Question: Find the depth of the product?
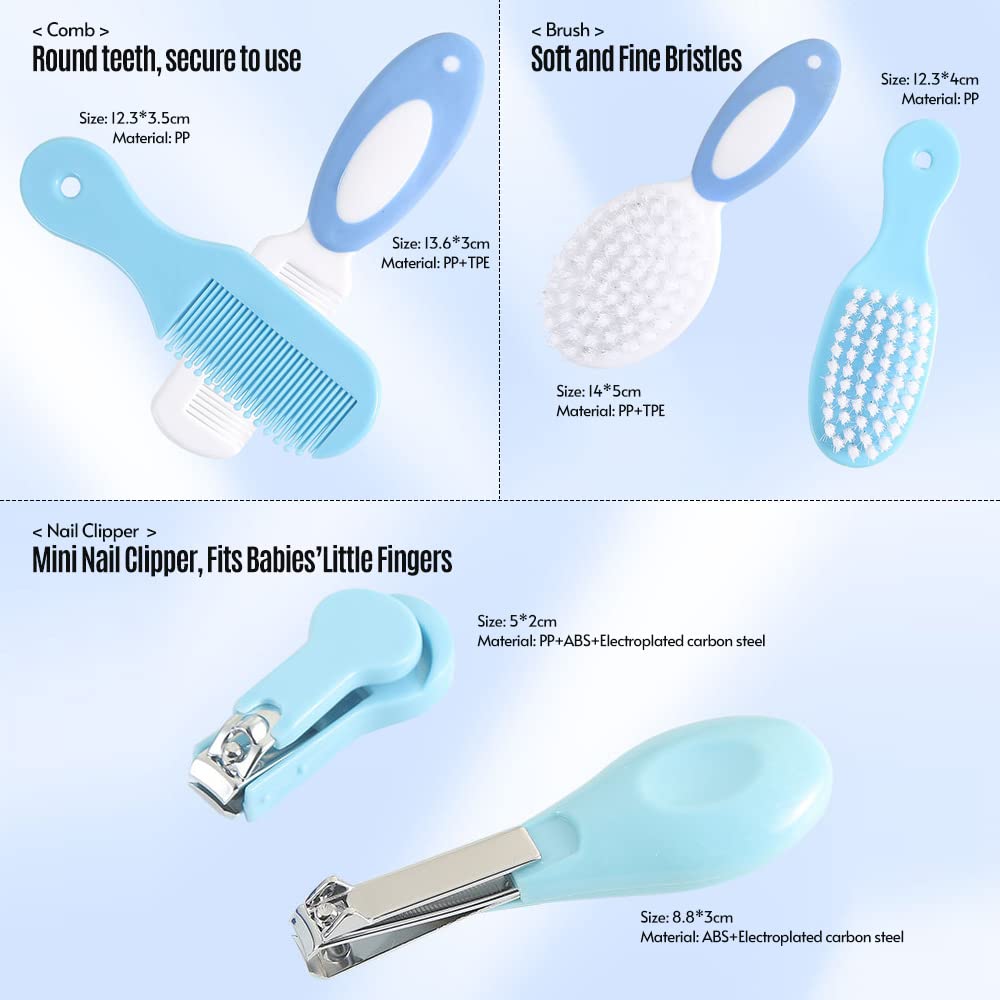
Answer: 5.0 centimetre